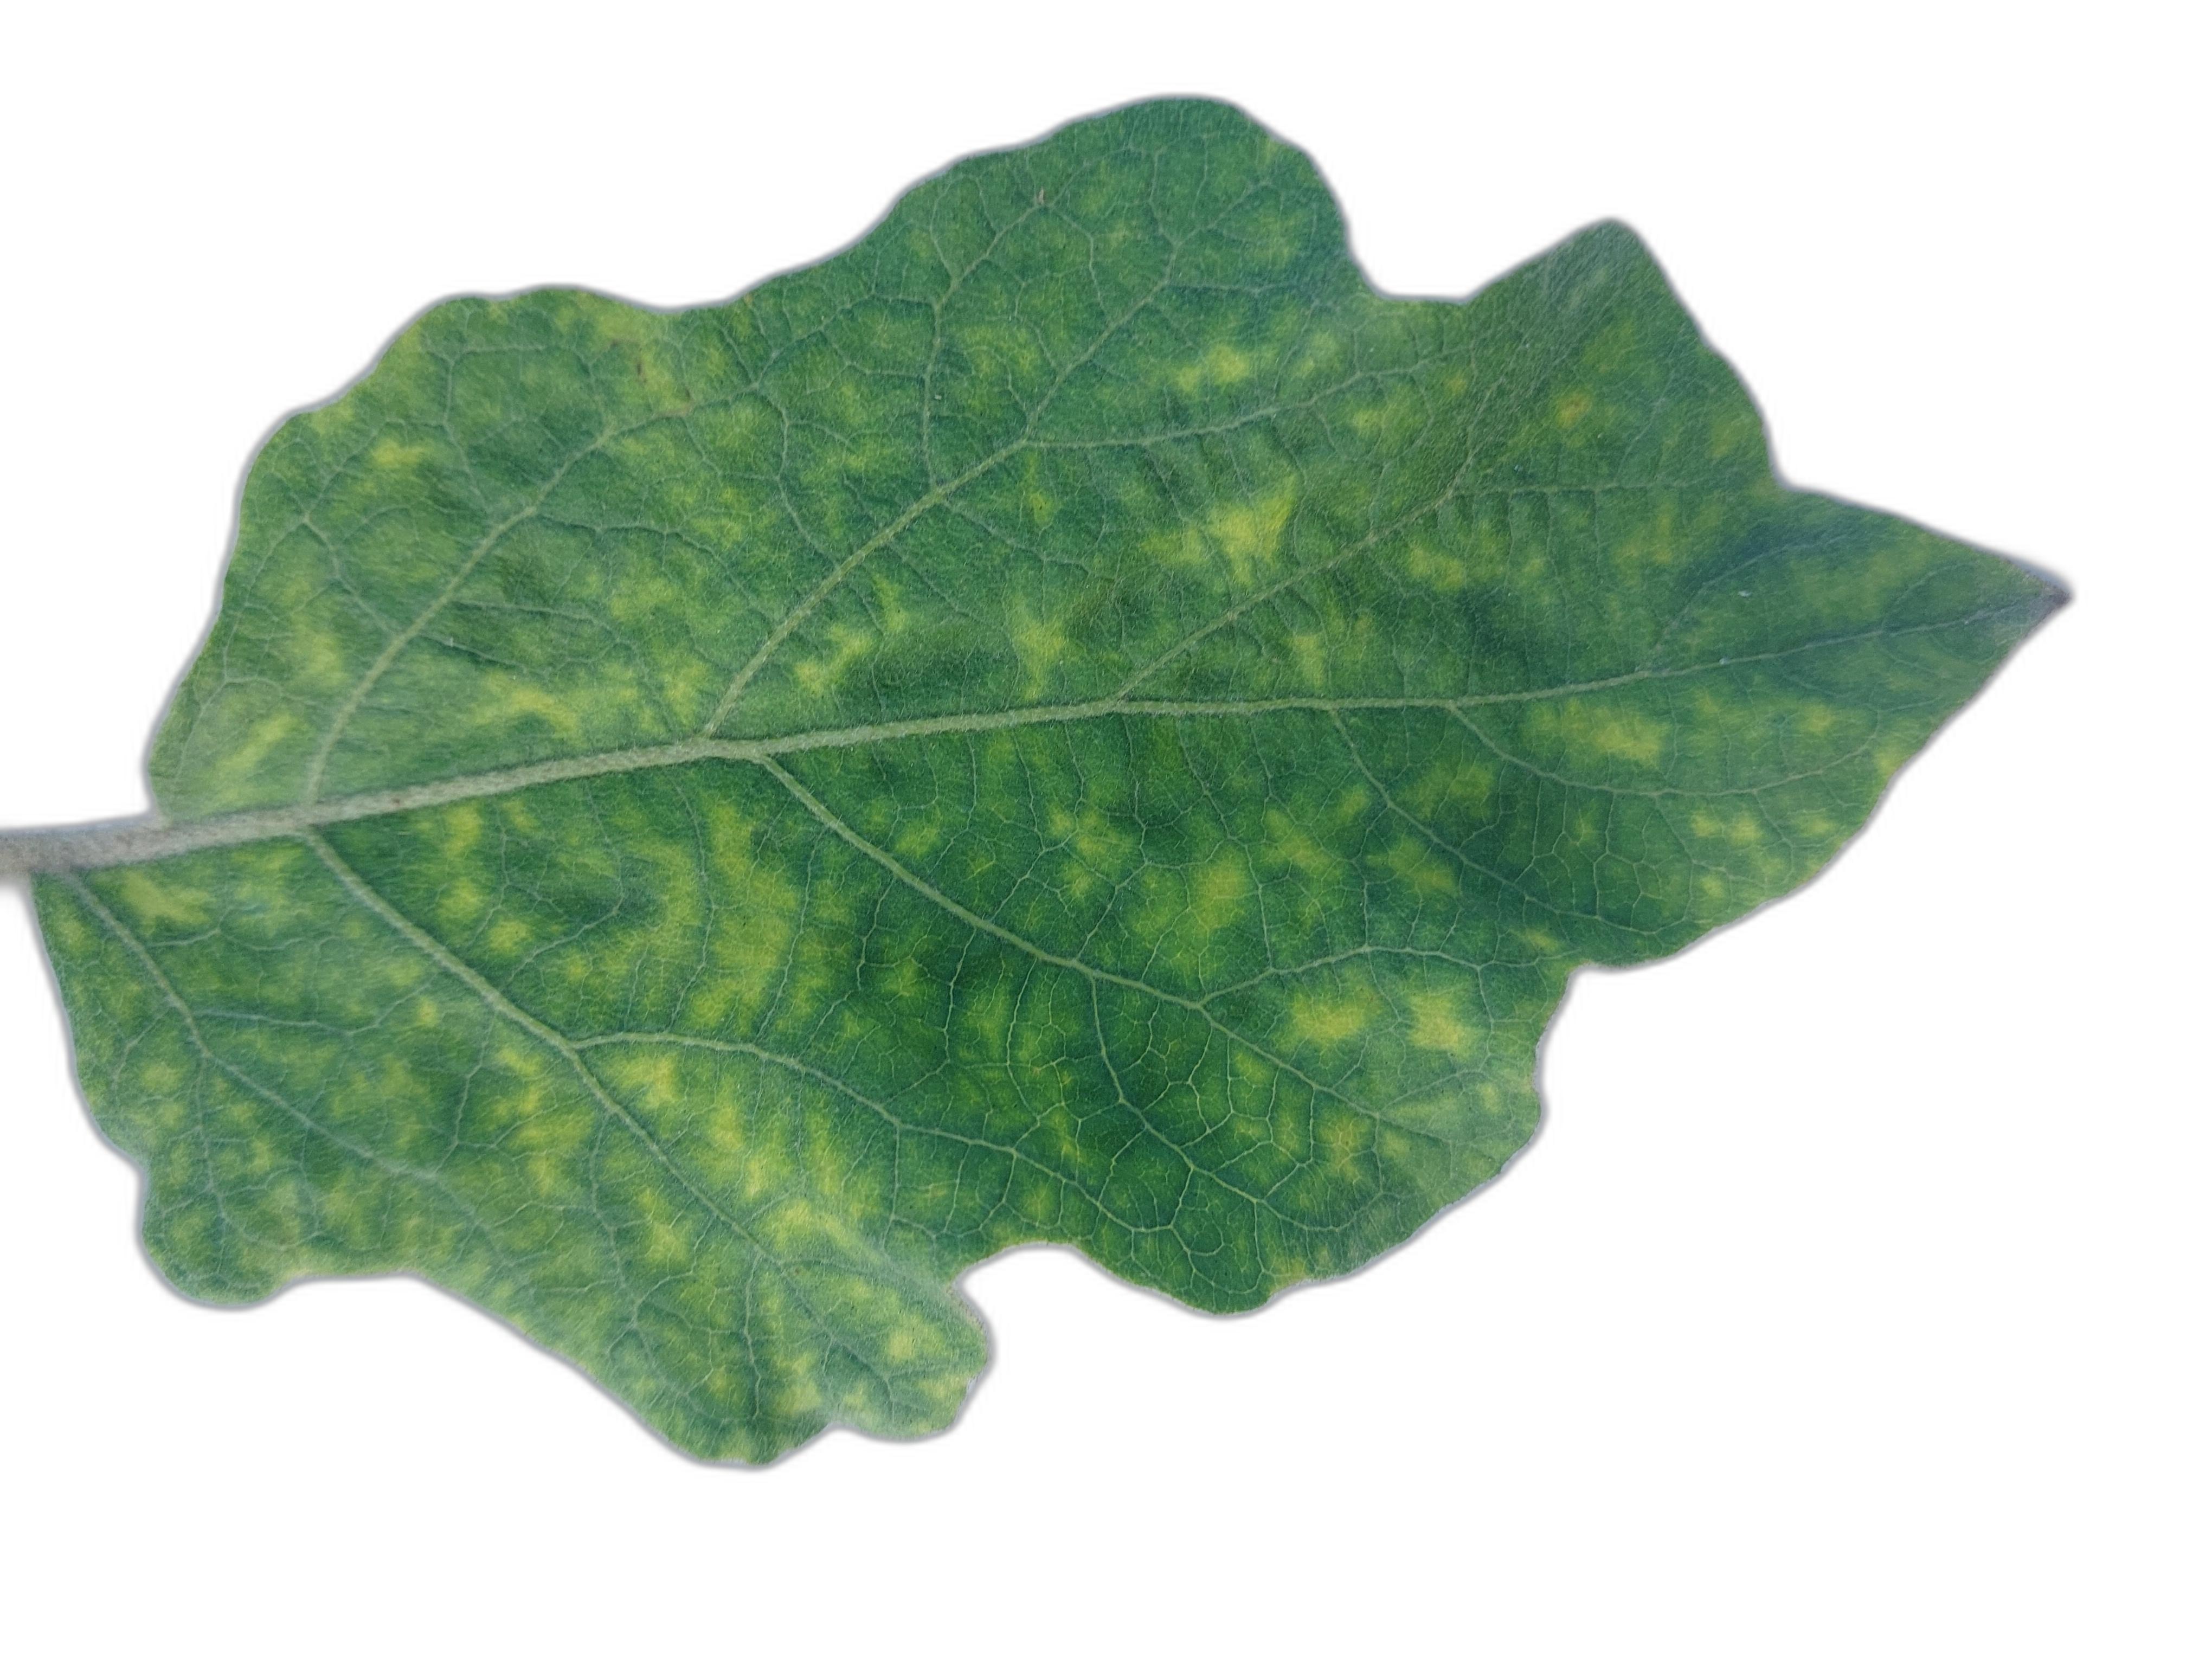
Label: Mosaic Virus Disease